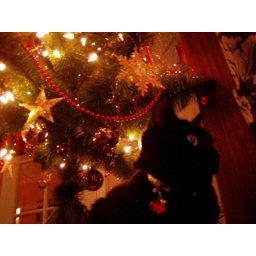
My cat Moogle, being a nuisance under the tree ^^